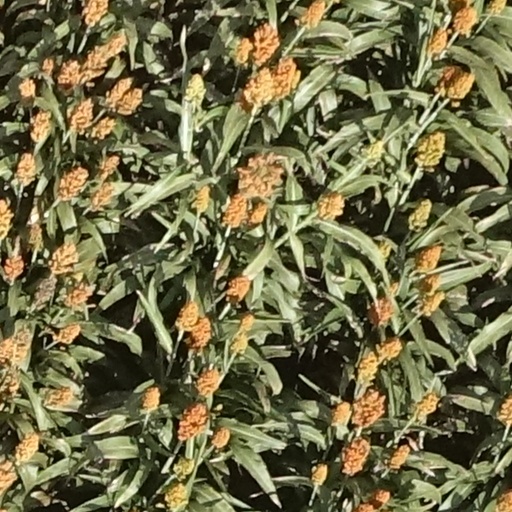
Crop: sorghum